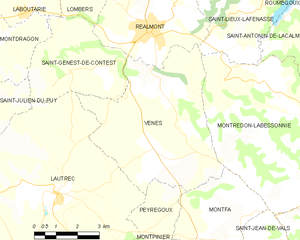
Carte des communes françaises Vénès